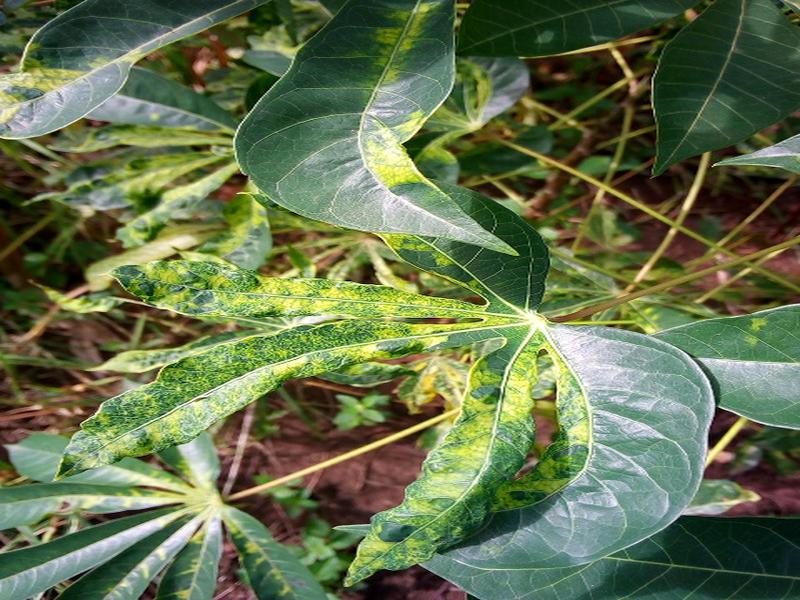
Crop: cassava
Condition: mosaic_disease